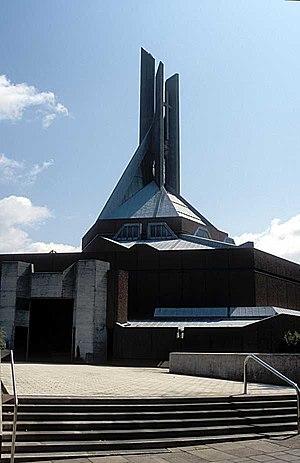
Le diocèse de Salford est un diocèse suffragant de l'Archidiocèse de Birmingham en Angleterre, constitué en 29 septembre 1850.
La cathédrale Saints-Pierre-et-Paul est la cathédrale catholique romaine de la ville anglaise de Bristol. Situé dans le quartier de Clifton, elle est le siège du diocèse de Clifton et est connue comme la « cathédrale de Clifton ».
Une cathédrale est, à l'origine, une église où se trouve le siège de l'évêque ayant la charge d'un diocèse. La cathédrale est en usage dans l'Église catholique, l'Église orthodoxe, l'Église anglicane.